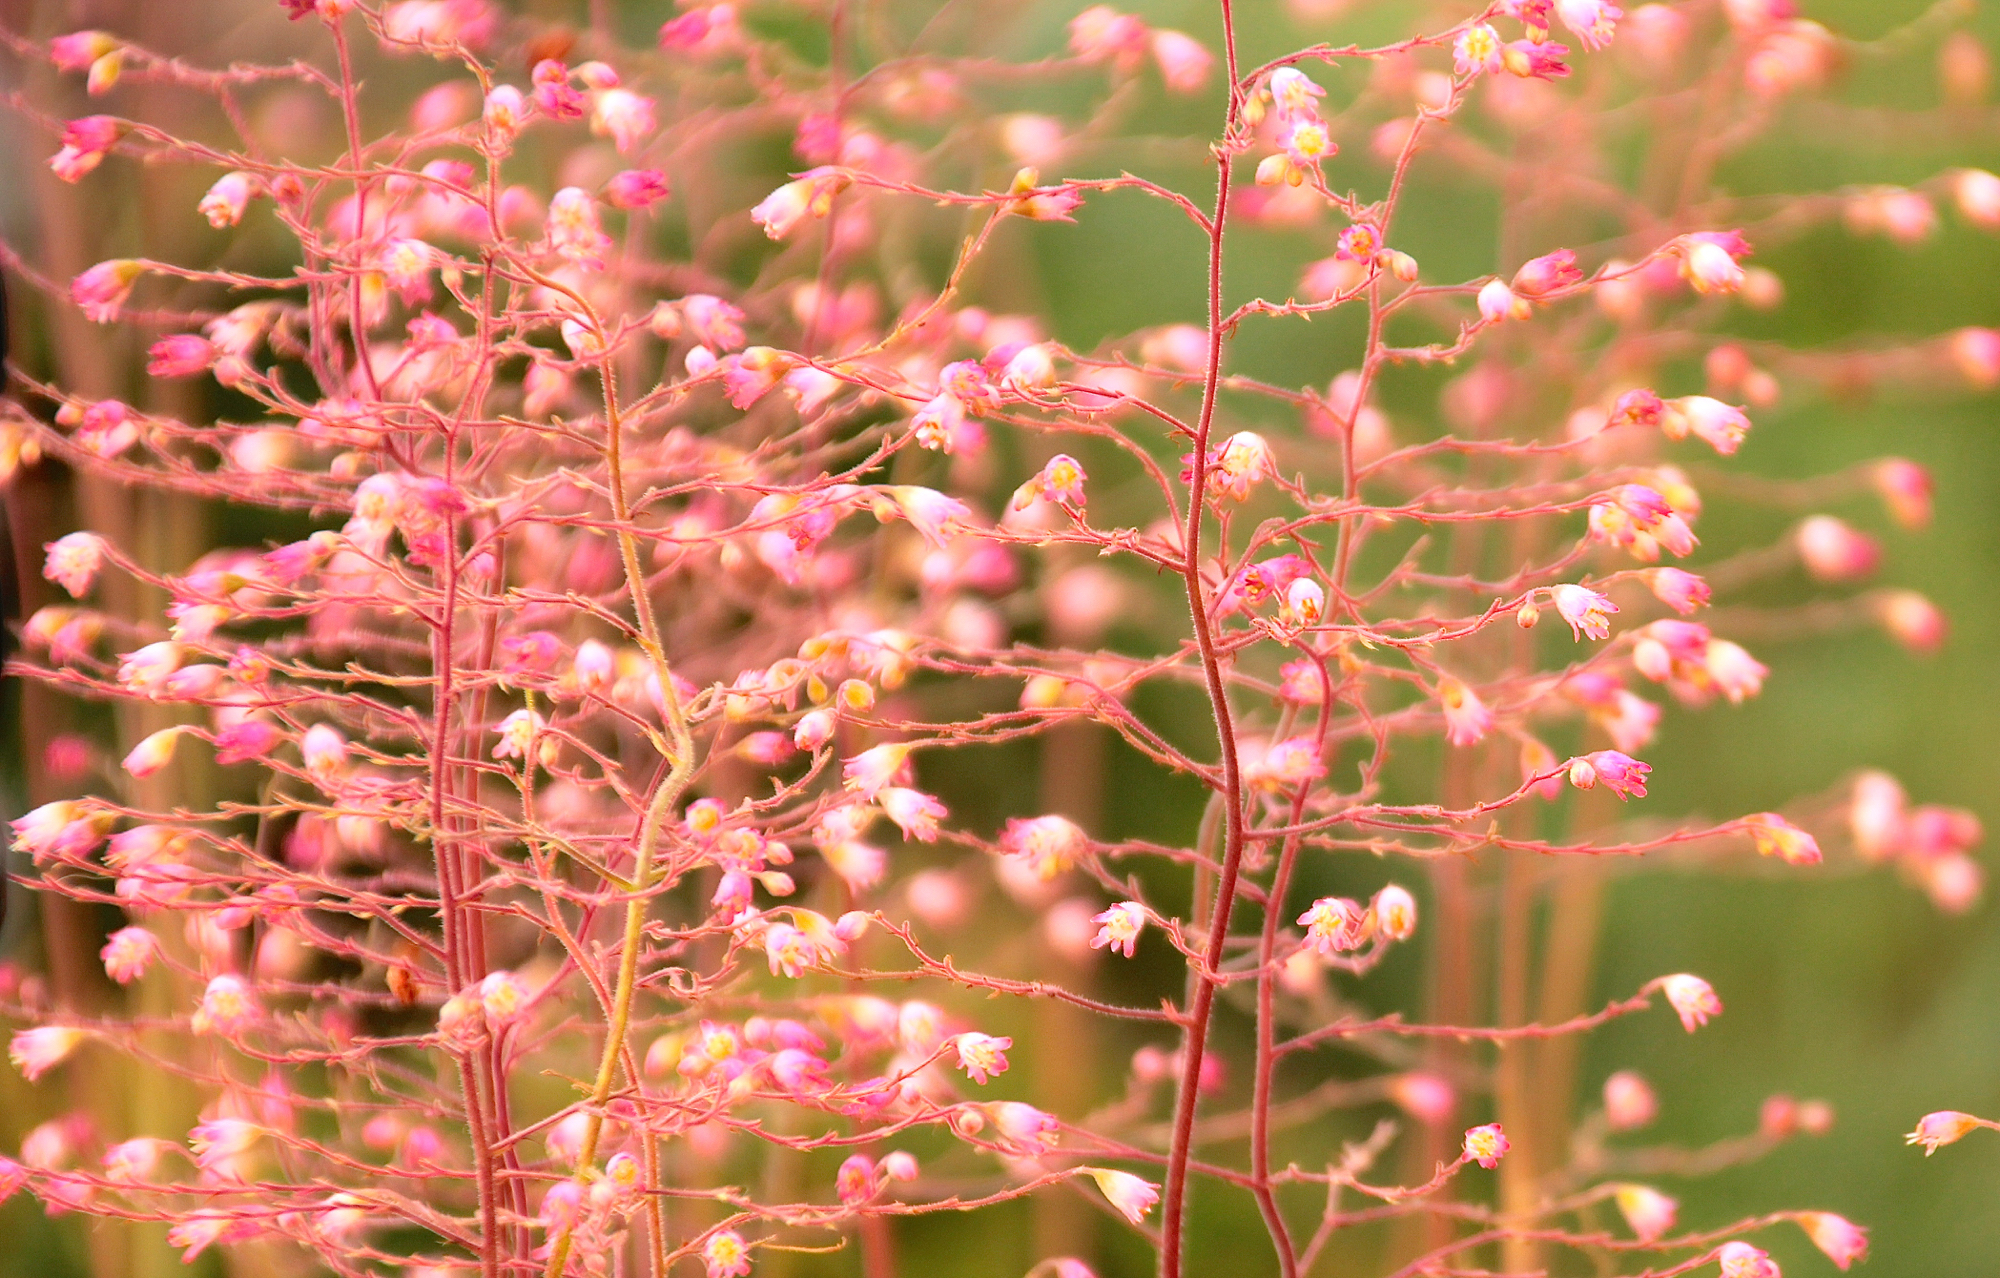
nature, branch, blossom, plant, leaf, flower, petal, herb, botany, flora, wildflower, flowers, shrub, delicate, 3652015, odc, 365the2015edition, day217, day217365, 5aug15, macro photography, flowering plant, plant stem, land plant